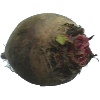
Label: beetroot